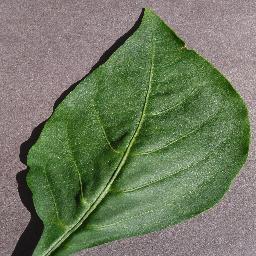
Label: Pepper,_bell___healthy